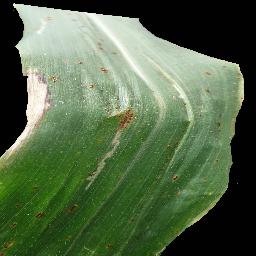
Label: Corn_(Maize)___Common_Rust